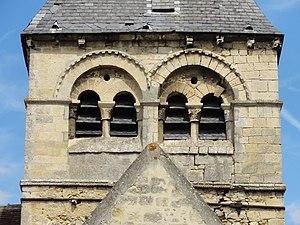
Église Saint-Michel-et-Saint-Vaast de Catenoy (voir titre).
L'église Saint-Michel-et-Saint-Vaast est une église catholique paroissiale située à Catenoy, dans le département de l'Oise, en France. C'est l'une des plus anciennes églises du Beauvaisis.